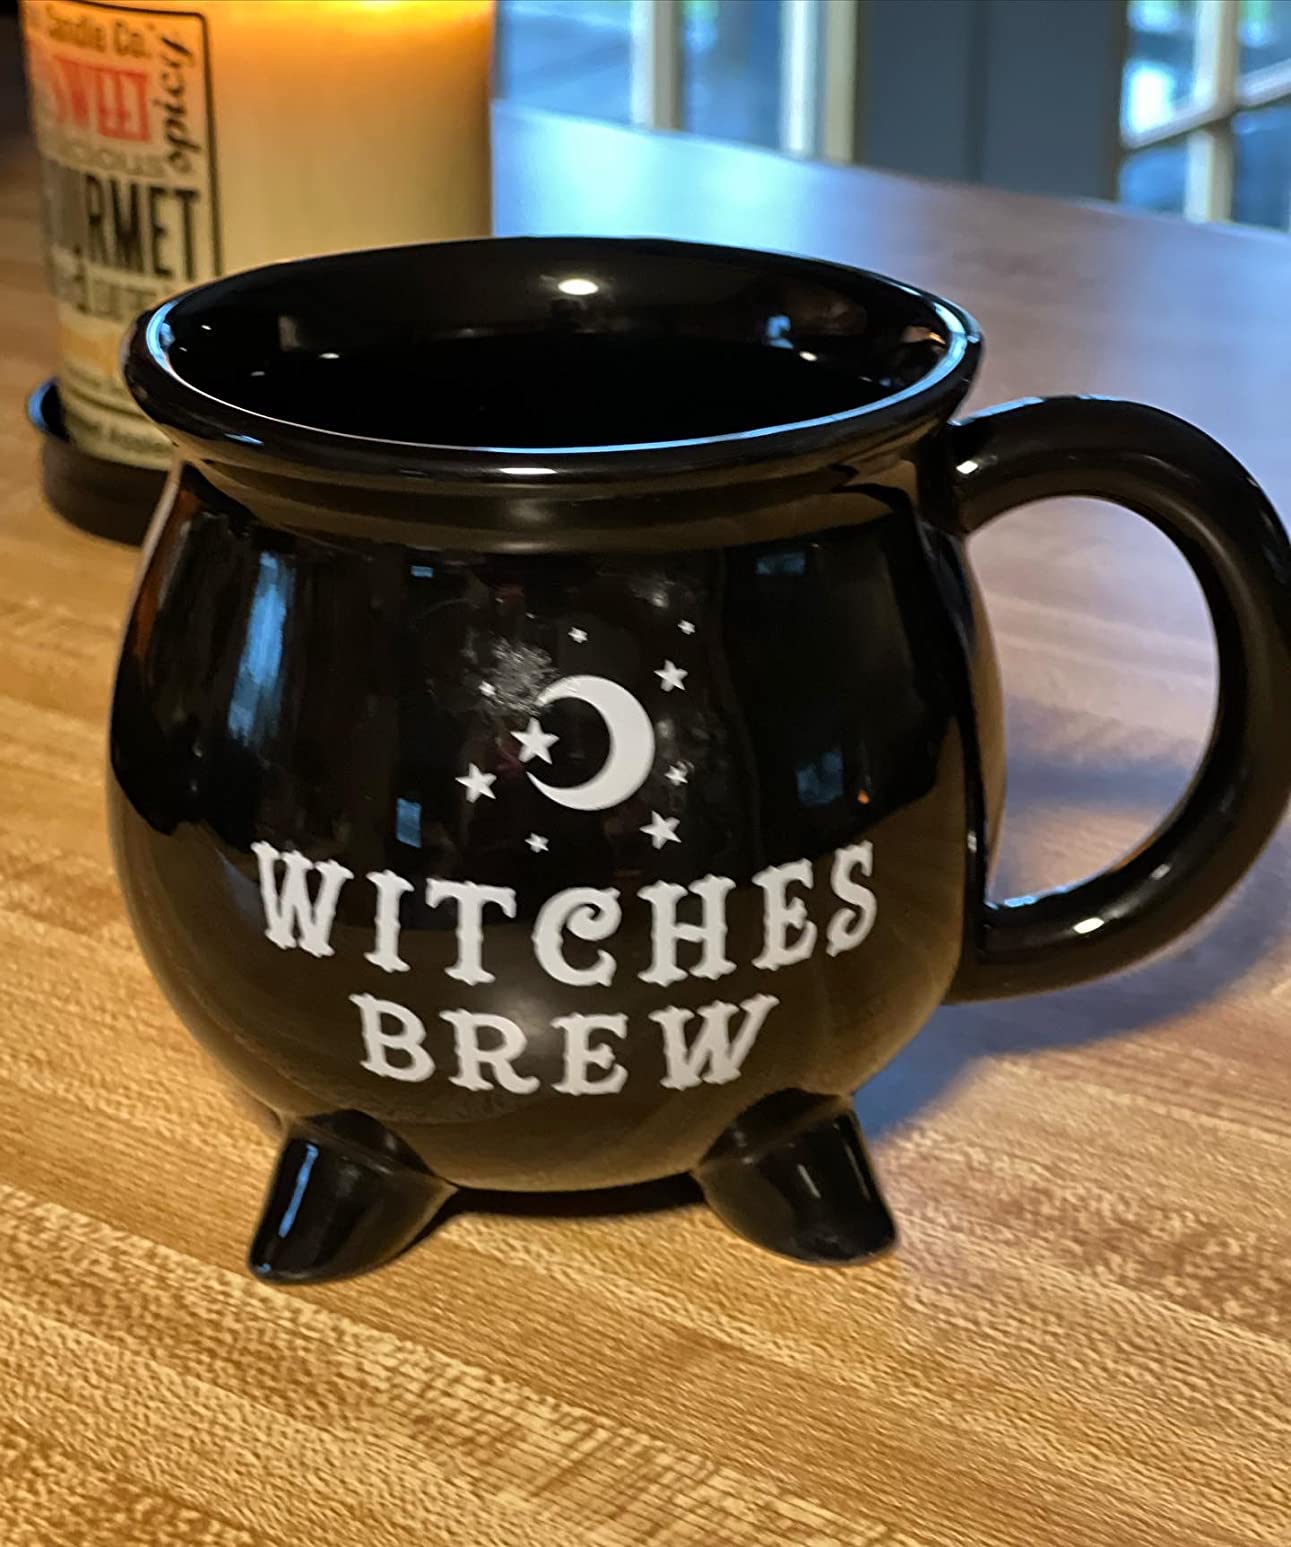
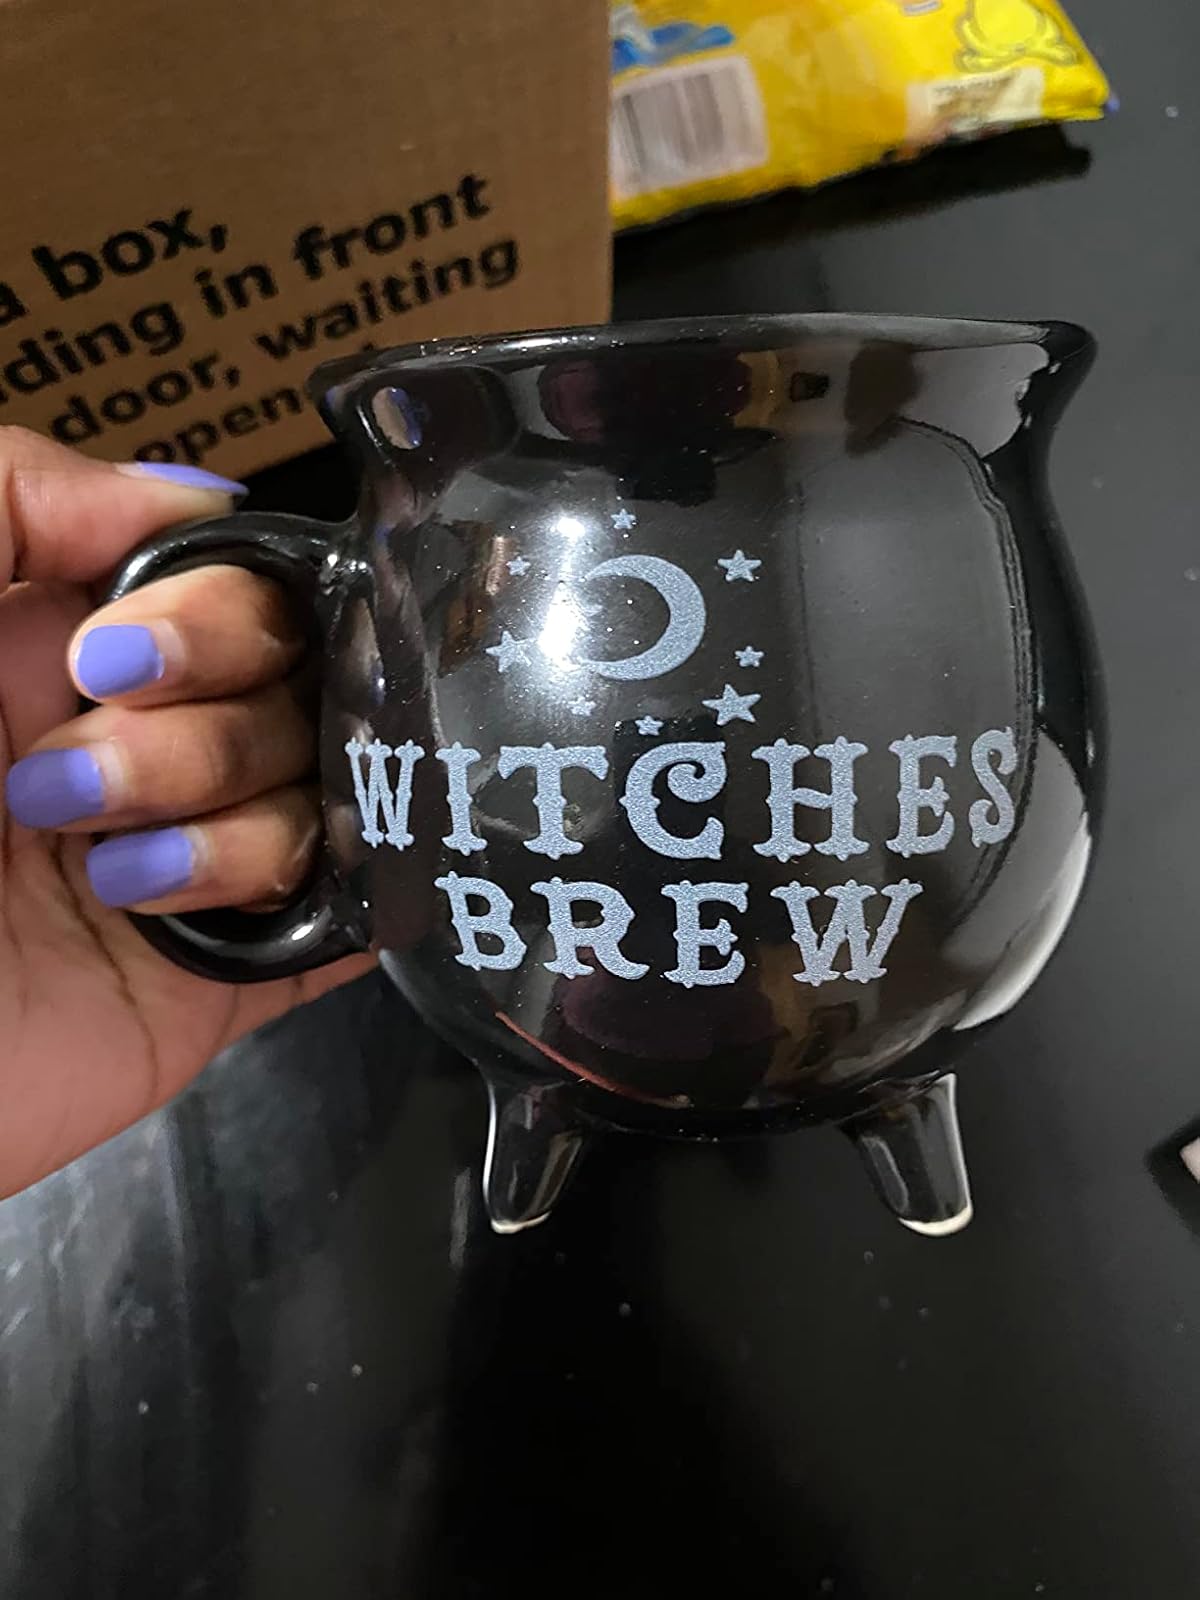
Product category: items_mug
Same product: yes